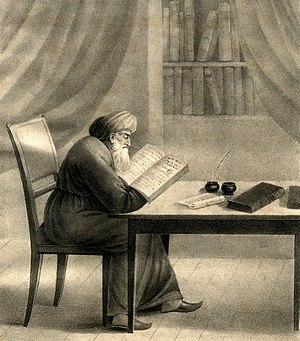
"Isaac ben Jacob Alfassi, aussi orthographié Yitshak ben Yaakov Hacohen Alfassi, également appelé Ri""f, est un rabbin médiéval et décideur halakhique Algérien.